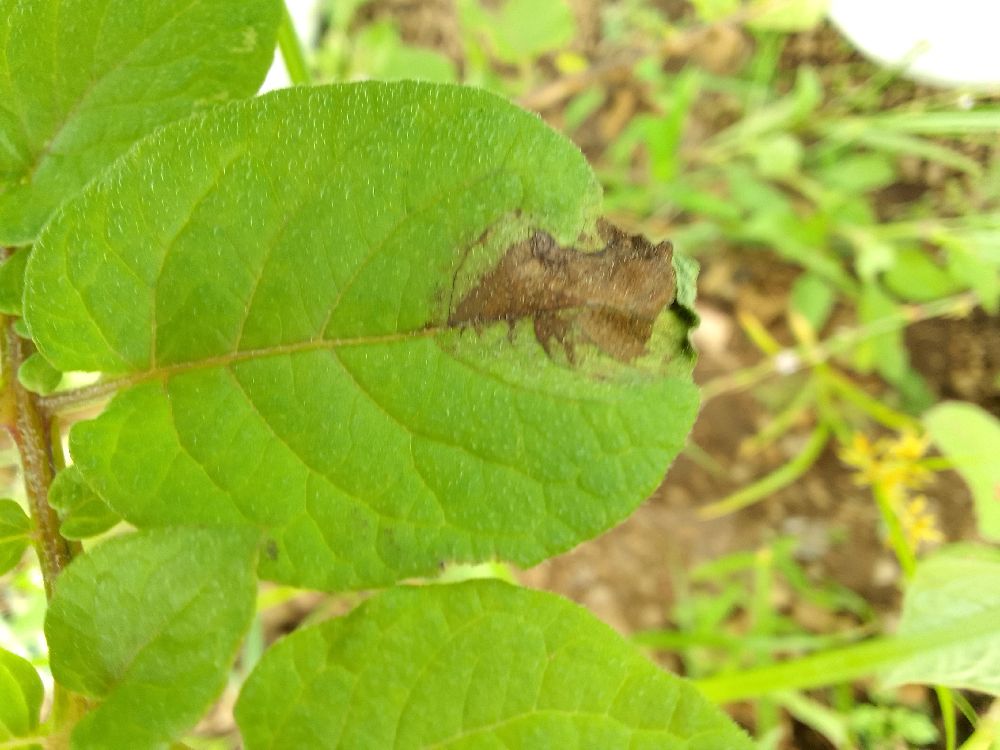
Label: Late blight